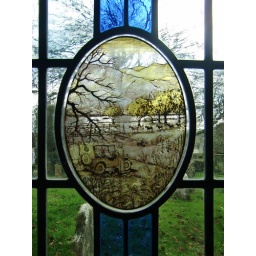
A beatuiful window on the Isle of Wight in the little church at Arreton.